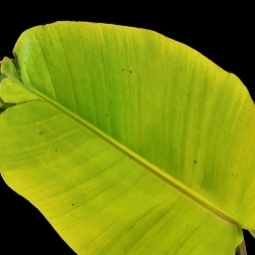
Label: Sulphur